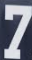
Number: 7